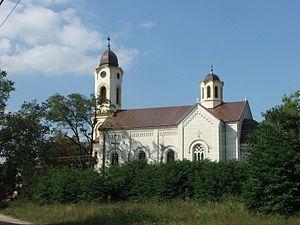
L'éparchie de Syrmie est une éparchie, c'est-à-dire une circonscription de l'Église orthodoxe serbe. Elle se trouve au sud-ouest de la province de Voïvodine, en Serbie. Son siège se trouve à Sremski Karlovci. En 2006, elle est administrée par l'évêque Vasilije.